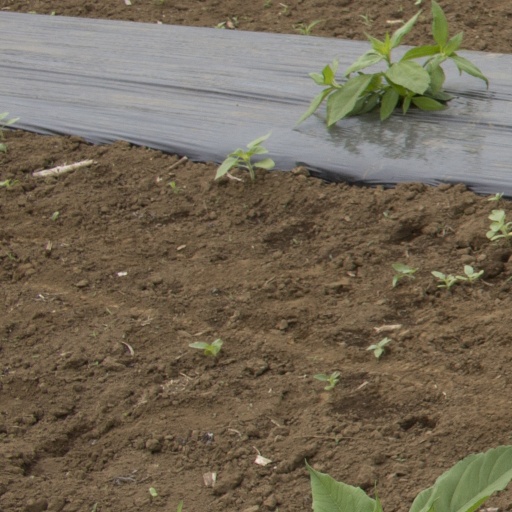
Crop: Jerusalem artichoke